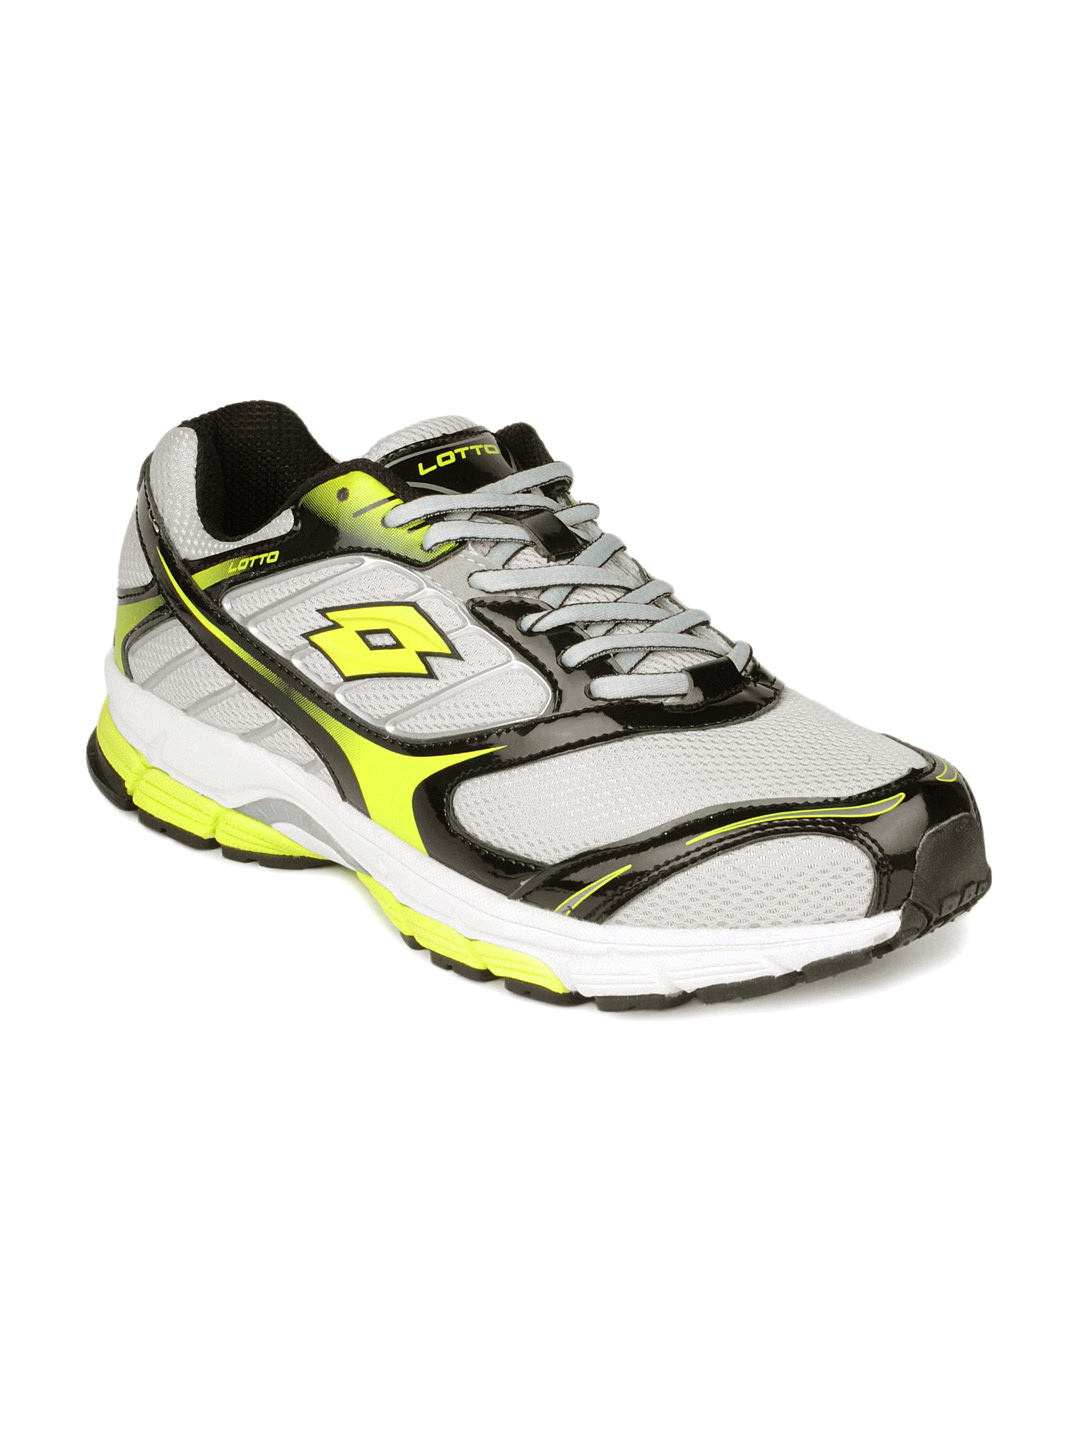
Lotto Men Silver & Green Sports Shoes
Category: Footwear / Shoes / Sports Shoes
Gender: Men
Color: Silver
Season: Summer 2012
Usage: Sports